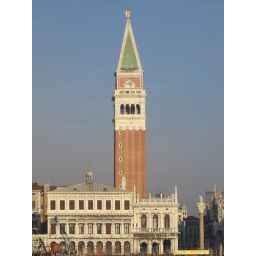
The tower in St, Mark's square from the water taxi